Holland Land Office

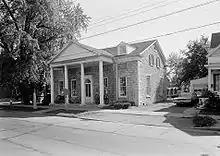
A black and white photograph of the same building from roughly the same angle. Part of another house is visible to the right.

The western frame wing, known as the Robert Morris Wing, was added around 1970. To build it and the parking lot, a house next door was demolished. Seven years later it received an east wing, originally used by the county historian. Since that office moved to separate quarters nearby it has been used for the museum. The final addition came in 1982, a small room attached to the back of the wing's rear to exhibit the county's 12½-foot gibbet.